Roberto Cingolani

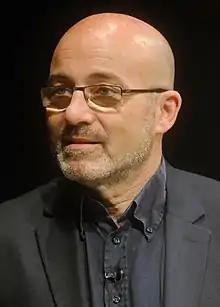
Cingolani in 2018.

Roberto Cingolani (born 23 December 1961) is an Italian physicist, academic and manager who served as Minister for Ecological Transition in the cabinet of Prime Minister Mario Draghi from 2021 to 2022.